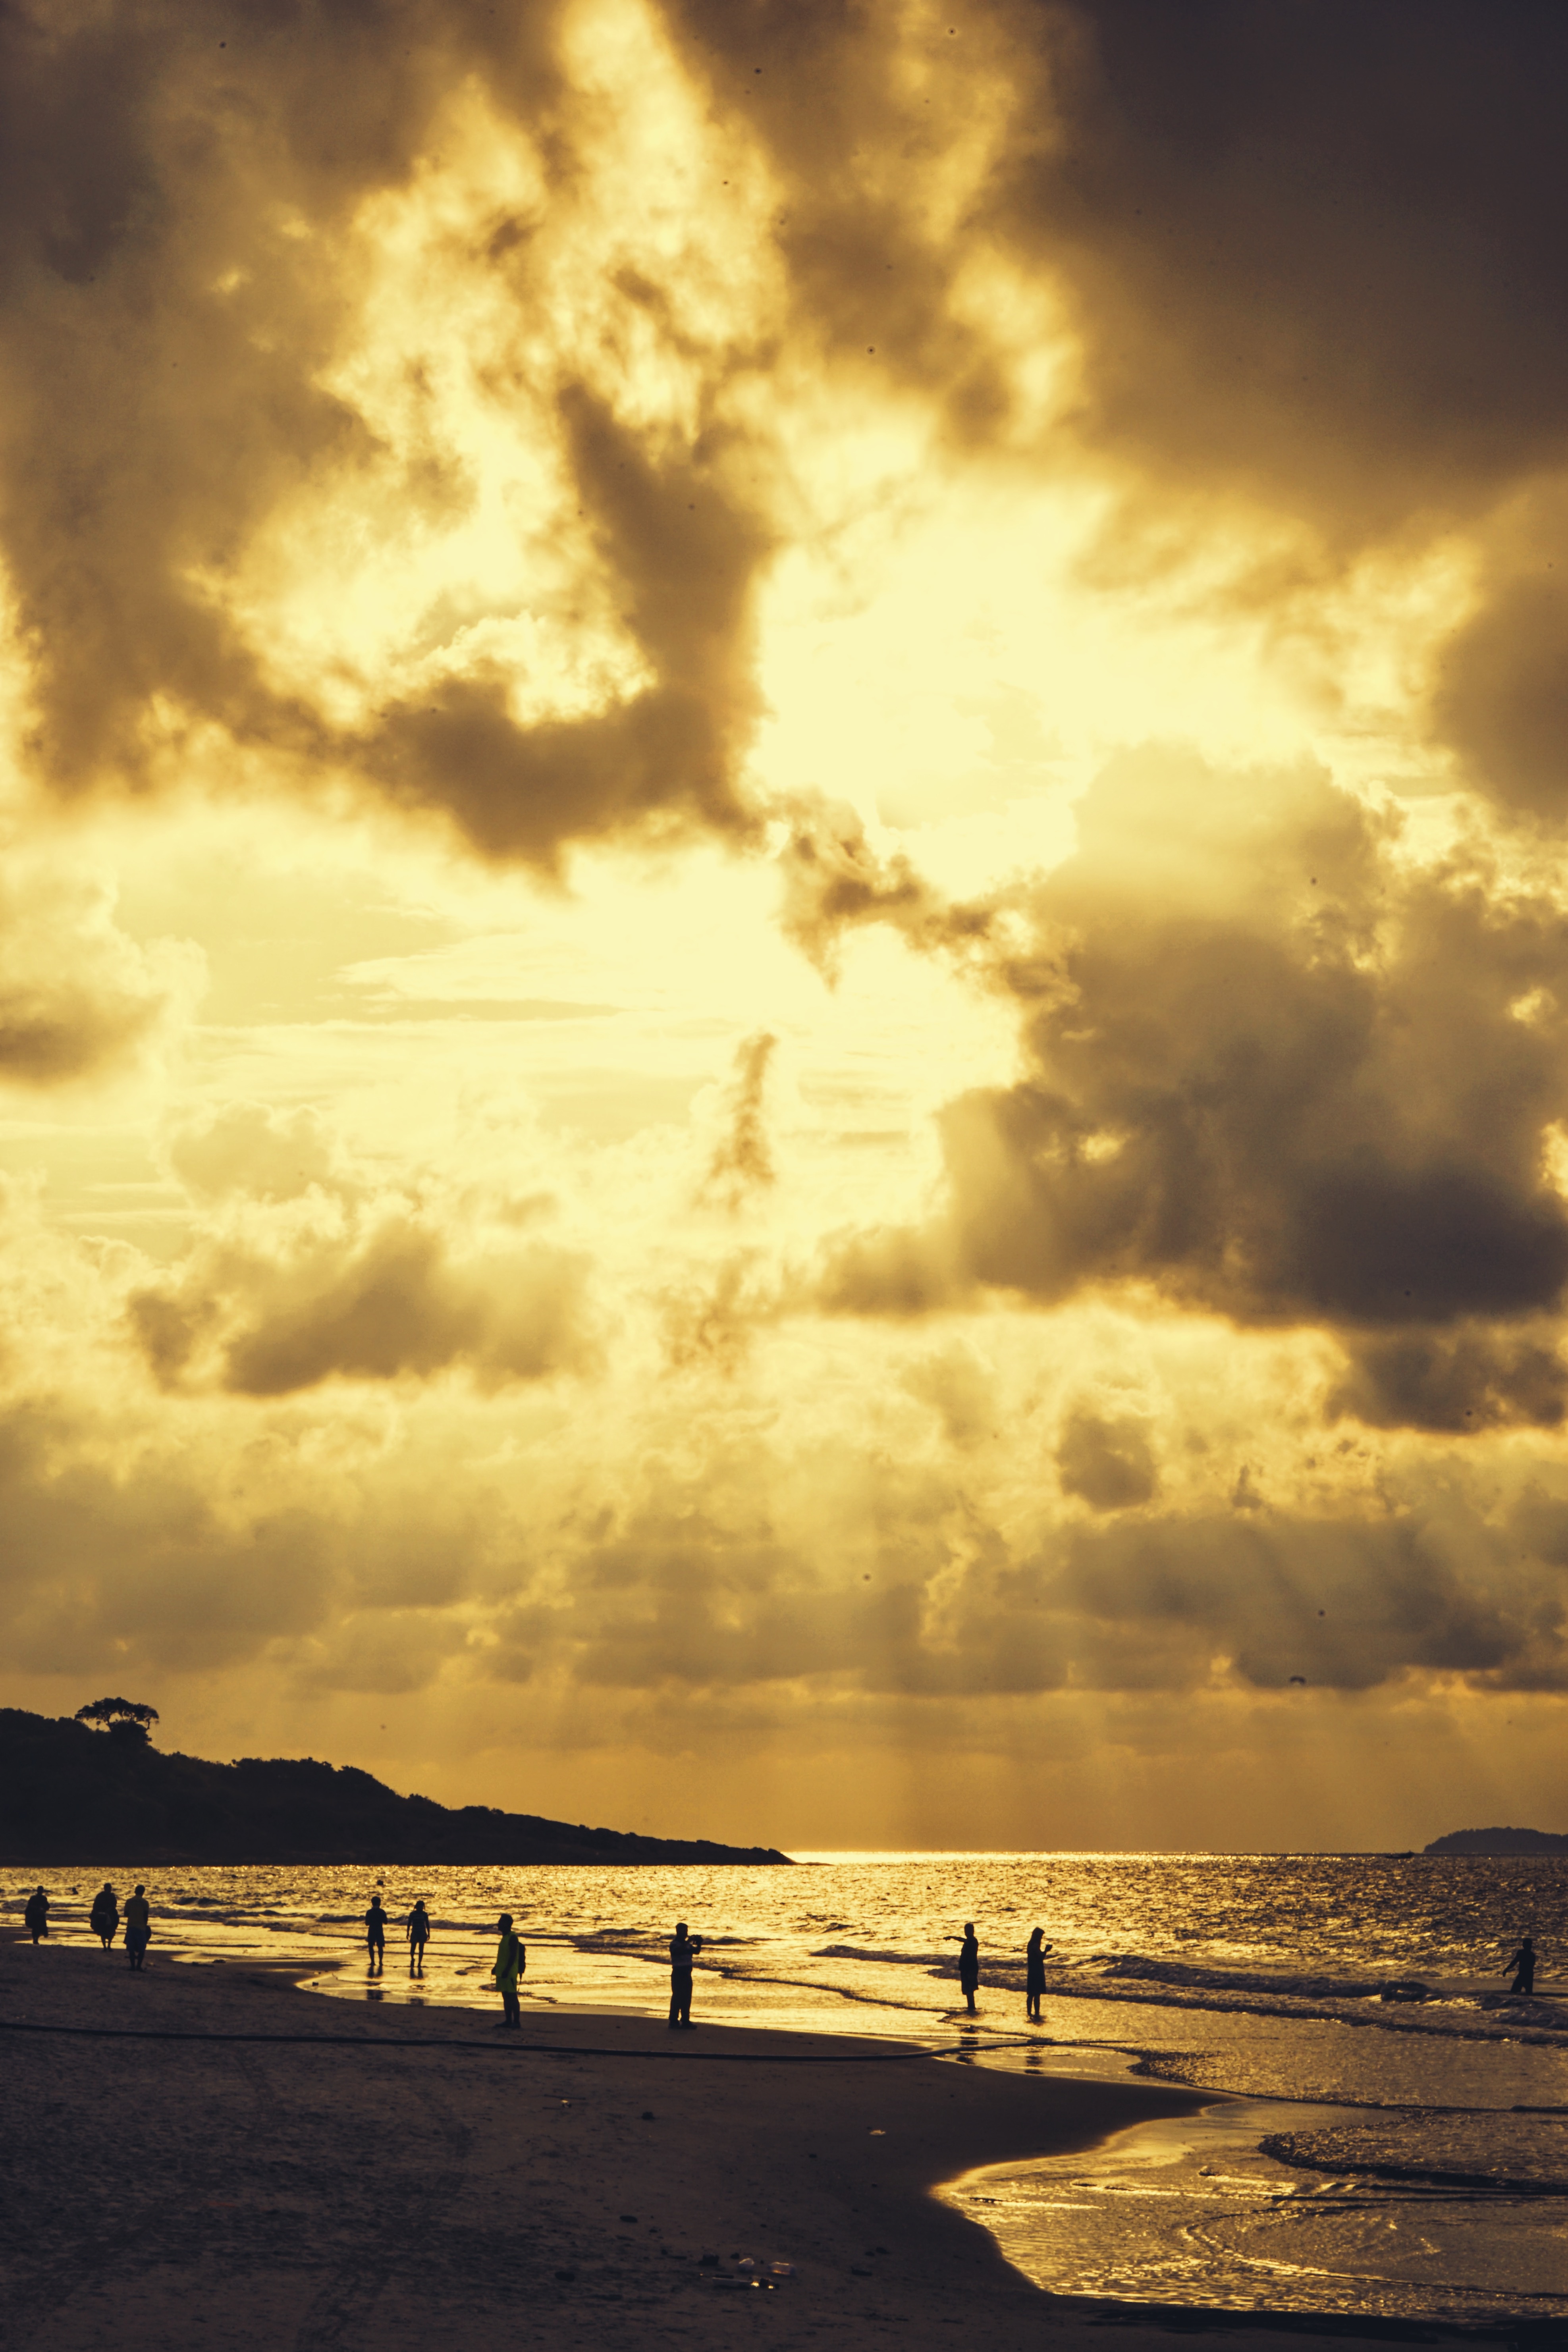
beach, sea, ocean, horizon, cloud, sky, sun, sunrise, sunset, sunlight, morning, dawn, dusk, evening, reflection, afterglow, meteorological phenomenon